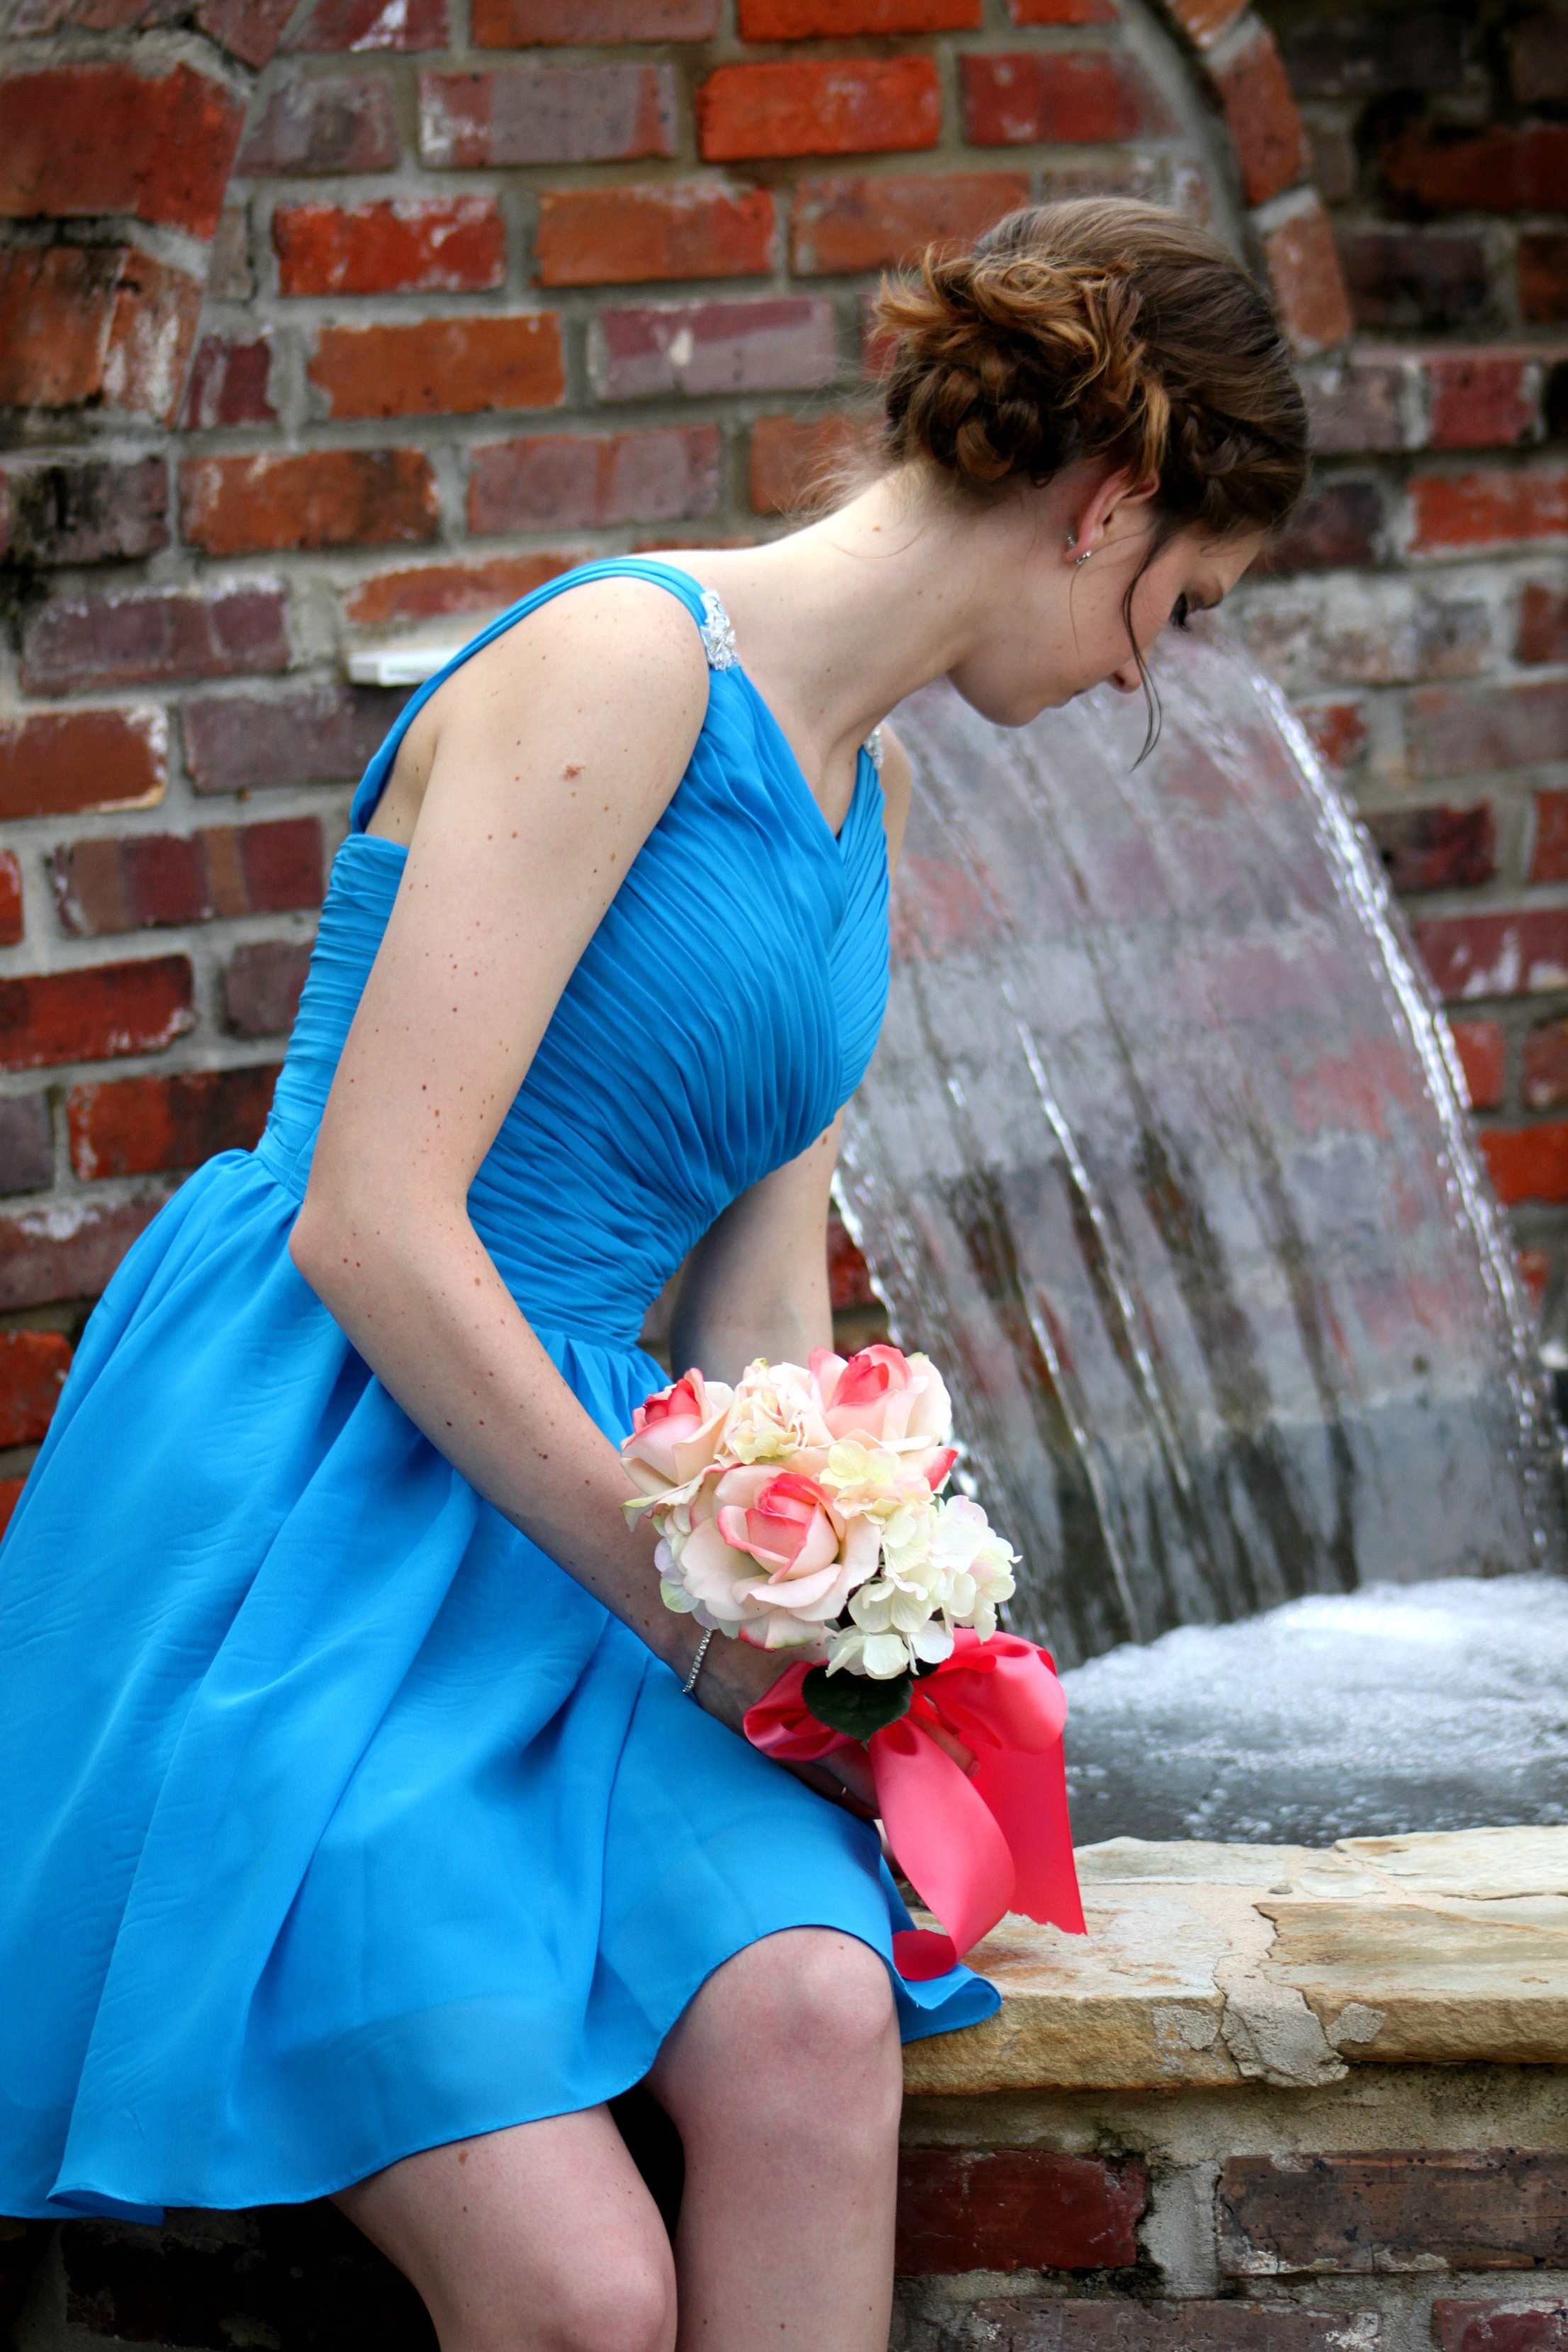
man, water, person, girl, woman, photography, male, portrait, model, young, spring, red, child, fashion, blue, clothing, lady, bride, outdoors, ceremony, dress, photograph, fountain, beauty, pretty, photo shoot